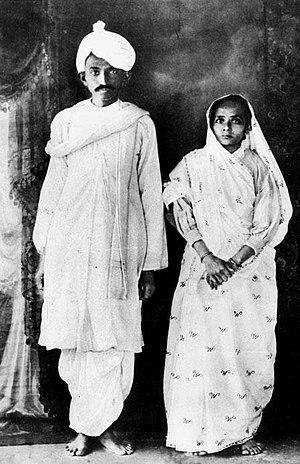
1915 est une année commune commençant un vendredi.